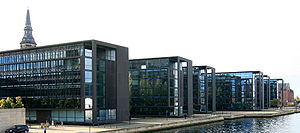
Unibank
Unibanks tidligere hovedsæde på Christianshavn er tegnet af Henning Larsen
Nordeas domicil, Christianshavn, København. Bygget 1999.
Unibank var en dansk bank, der blev stiftet i 1990 ved fusion mellem Andelsbanken, Sparekassen SDS og Privatbanken. Banken var på det tidspunkt Danmarks næststørste.